Jalid Sehouli

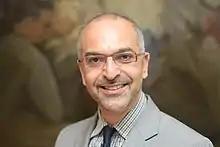
Jalid Sehouli

Jalid Sehouli (born 19 April 1968) is a Moroccan-German gynaecologist and oncologist who specializes in peritoneal and ovarian cancer. He is a professor at Berlin's Charité hospital and a writer of scientific as well as fiction works.